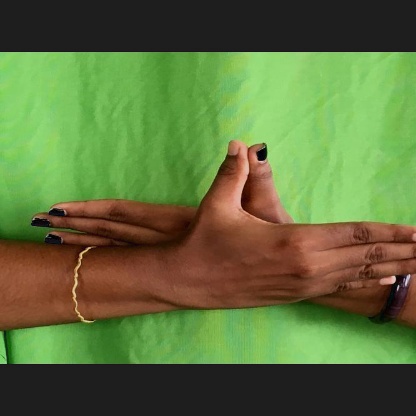
Mudra: Garuda